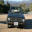
Label: automobile